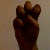
The image shows a hand gesture representing the letter 'E' in Indian Sign Language.